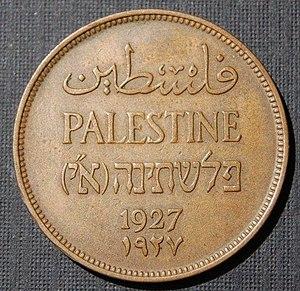
L’histoire de la Palestine retrace les événements de cette région historique et géographique du Proche-Orient située entre la mer Méditerranée et le désert à l'est du Jourdain et au nord du Sinaï.